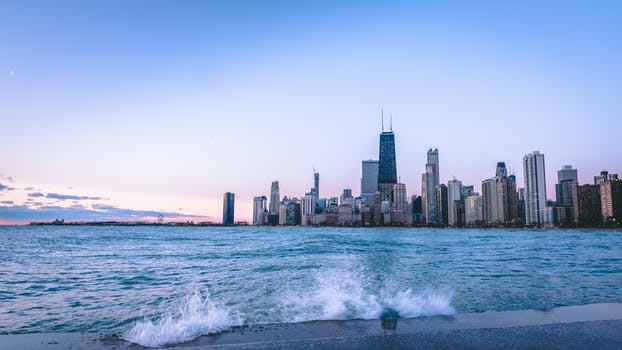
Label: No Watermark